Norman Purvis Walker

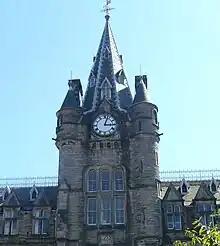
The Royal Infirmary of Edinburgh, where Norman Walker worked for most of his career.

In 1883, Walker started in his first post, as resident physician to Claude Muirhead at the Royal Infirmary of Edinburgh, and for the next five years he was in general practice in Dalston, Cumberland.